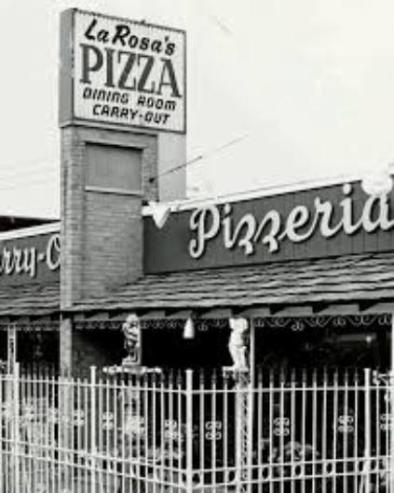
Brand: larosa's pizzeria
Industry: Food